Coal mining in the United States

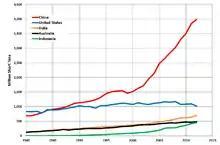
In China, coal production increased and coal imports declined. (Trends 1980–2012)

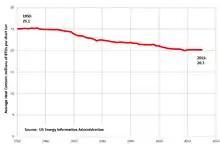
Average heat content of coal mined in the United States, 1950–2015 (Data from US EIA)

US employment in coal mining peaked in 1923, when there were 863,000 coal miners. Since then, mechanization has greatly improved productivity in coal mining, so that employment has declined at the same time coal production increased. The average number of coal mining employees declined to 41,600 in 2020. This was below the previous low of 70,000 in 2003, and the lowest number of US coal miners in at least 125 years.